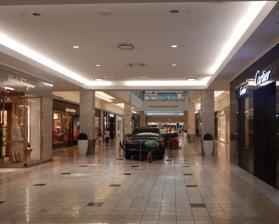
Building: Lenox Square
Country: United States of America
Year built: 1959
Shopping mall in Atlanta, Georgia Lenox Square Mall Interior of mall looking toward the Neiman Marcus wing (2019) Coordinates 33°50′45″N 84°21′43″W / 33.84591°N 84.36187°W / 33.84591; -84.36187 Address 3393 Peachtree Road NE Atlanta , Georgia 30326 Opening date August 3, 1959 ; 65 years ago ( 1959-08-03 ) Developer Noble Properties Management Simon Property Group Owner Simon Property Group No. of stores and services 198 No. of anchor tenants 3 Total retail floor area 1,558,678 sq ft (144,805.9 m 2 ) No. of floors 4 (3 in Neiman Marcus) Public transit access MARTA : Gold Line at Lenox Red Line at Buckhead Website simon .com /mall /lenox-square Lenox Square is a shopping mall in the Buckhead district of Atlanta , Georgia . With 198 tenants and 1,558,678 square feet (144,805.9 m 2 ) of gross leasable area , it is the third-largest mall in Georgia. The mall is currently owned and managed by Simon Property Group , and is considered a sister mall to the adjacent, Simon-owned Phipps Plaza . The mall features Macy's , Bloomingdale's , and Neiman Marcus . The mall is known of the start and finish line of the Peachtree Road Races , with the mall being the start line of the July southbound running, and the finish line of the January northbound running. History Lenox Square was the work of Ed Noble, a former developer from Kansas City, Missouri , whose company J. Noble Properties, acquired the site in 1956. Groundbreaking for the shopping center occurred in July 1957, and it was completed on June 29, 1958. The public opening ceremony for Lenox Square was held on August 3, 1959. The three-level mall -Mall, Plaza and Market featured 800,000 square feet (74,000 m 2 ) of retail space. It was anchored by Rich's , Davison's , and a Colonial Stores supermarket. There were 52 original tenants, including a bowling alley , indoor golf driving range, and a Kresge five and dime store. The Mall Level concourse featured several statues depicting Uncle Remus characters, such as Br'er Fox, Br'er Frog and the Tar Baby . A movie theater opened on the Market Level in June 1963. [ better source needed ] Within its first few years Lenox Square would be a part of several major events in the city. It is the starting point, as of 2025, the summer southbound running, and starting in 2025, the finishing point of the winter northbound running, of the 10 kilometer Peachtree Road Races , one of the largest 10 kilometer races in the world. Davison's, owned by Macy's since 1924, was rebranded as Macy's in 1986. In 2000, the celebration of the Rich's Great Tree moved to the flagship store from Underground Atlanta , after having been held downtown for decades. In 1991, Rich's relocated their flagship store to Lenox Square from downtown Atlanta . In 2003, Federated Department Stores began integrating the Macy's name with their other regional department store brands, including Rich's . Following the news, the Lenox Macy's location closed and the building (along with the location at Perimeter Mall ) was renovated extensively to house the first Bloomingdale's in the South, which opened in October 2003. In 2005, Federated Department Stores dropped the regional names of all of their department stores. The former Rich's-Macy's location at Lenox Square became the flagship of Macy's Central until all of the company's divisions had consolidated into one. The Macy's store at Lenox Square. The Macy's location at Lenox is one of the company's flagship stores. Lenox Square is the third largest shopping mall in the state, as well as one of the largest in the Southeast. Only the Mall of Georgia and Perimeter Mall have a larger gross leasable area . Visited by more than 35 million people a year, Lenox Square is one of the most popular and profitable retail centers in the United States . Together with Phipps Plaza, an estimated $1 billion was generated in 2007. An estimated 40% of all visitors to the shopping center in 2009 were tourists. By 2023, since the government lockdown , Lenox Square had announced several newest additions, among them are Psycho Bunny , Savage X Fenty , Cotton On , Moncler , Sandro , The Webster , Ferrari , in addition to an entirely new store format for Apple . About Lenox Lenox Square opened to the public on August 3, 1959, operating as an open-air shopping center much like a typical lifestyle center . Its original anchors were two of the most famous and acclaimed department stores in the area, Rich's and Davison's , and grocery chain Colonial Stores . The mall opened with 60 stores. Over the next few decades competition from new suburban shopping malls spurred four expansions. The most recent renovation included enlarging the Neiman Marcus store by 52,000 square feet (4,800 m 2 ) and the addition of 36,000 square feet (3,300 m 2 ) of new retail space. It also has the largest Pottery Barn in their chain as well as one of the largest Forever 21 stores in the Southeastern United States. Renovations Lenox Square has undergone four major renovations and expansions, significantly spurred by competition from new suburban retail such as Perimeter Mall and Cumberland Mall . In keeping with a then current retail trend, a major renovation and expansion in the early 1970s enclosed the entire shopping center. It included a new wing and the addition of the first Neiman Marcus location outside of Texas and Florida . It is still to this day the company's only location in the state. A second expansion completed in 1980 added a three-level section at the back of the mall which included a food court . This replaced the previous open-air Plaza Court and supermarket. Lenox Square then encompassed 1.04 million leasable square feet. The new food court was soon joined by a 19-story, 370,000 sqft (gross), class-A office building, a twin-like 24-story hotel, 1,800 space, five-level partially submerged combined hotel-office parking garage (two below ground), and 800-space four-level retail pre-cast concrete parking deck. These were adjacent to the MARTA 's Lenox transit station , which opened in December 1984. In 1995, the mall underwent its largest expansion, adding a second story above the original Mall Level. The expansion made Lenox Square the largest shopping center in Georgia, with 1.457 million square feet (140,000 m²) divided among 200 stores and restaurants . This distinction was relinquished to the newly built, 1.7-million-square-foot (160,000 m 2 ) Mall of Georgia in 1999. A significant 2007 expansion enlarged the existing Neiman Marcus by 52,000 square feet (4,800 m 2 ) and added a 36,000-square-foot (3,300 m 2 ) an upper level to the wing connecting the store to the main mallway. The shopping center then housed 1.545 million leasable square feet and 240 stores and services. In Fall 2013 another renovation took place in the mall with additions of both exterior and interior with new lightning, landscaping, windowing, and many more. The renovations were completed as of 2014. Lenox Square Mall, Peachtree Road front before renovations (2006) Lenox Square Mall, Peachtree Road entrance after renovation Incidents Seven shootings occurred at Lenox Square in 2020. A robbery occurred outside of the mall in 2021 after it was closed. After a string of shootings and robberies, the mall now has security measures in place and requires people under the age of 18 to have adult supervision after 3 pm. Around Lenox Lenox Square is connected via parkway to the 27-story JW Marriott Buckhead hotel, classified as a 4-Diamond hotel by the AAA . Many other luxury hotels are within walking distance from Lenox. These include W Hotel , The Whitley , and properties belonging to the Grand Hyatt , InterContinental , Waldorf Astoria , and Westin chains. The area around Lenox has grown immensely in the past few decades following its opening, with expanding retail developments and over 75 restaurants within a mile radius, which has made the area a highly desirable location to live and work. A two-story Target store sits across from Lenox at Lenox Marketplace, connected inside via escalators and elevators designed for shopping carts as well as shoppers, and having checkouts on both levels at the exits to a parking deck. Other stores at Lenox Marketplace include Dick's Sporting Goods and Publix .  The Sembler Company was the developer. In addition, Phipps Plaza is located to the northeast of Lenox Square across Peachtree Road. Traffic levels around Lenox are high and the streets are confusing for those unfamiliar with the area. Georgia 400 opened in 1993, restricting traffic to and from the west after it cut many existing roads. However, the BUC (Buckhead Uptown Connection), the free shuttle bus service around Buckhead, is available, supported voluntarily by a self-taxing district (Buckhead CID) which includes Lenox, and by GRTA and other agencies. The Peachtree Streetcar initiative would also extend free or low-fare streetcars to Lenox in the north, through midtown and downtown, to a proposed mixed-use redevelopment around historic Fort McPherson , 14 miles (23 km) south. MARTA , the city's main mass transit system, provides one station across the street from the J W Marriott, as well as the Buckhead station a quarter mile Northwest on Peachtree Road. Several companies, such as AT&T Mobility , have their headquarters near the shopping center. Shops around Lenox The area surrounding Lenox Square contains a 125,000 square foot open air retail center, The Shops Around Lenox. Anchored by a Crate & Barrel , it includes 16 retail stores, smaller specialty stores, restaurants, and workout studios. The center was built in 1979, underwent a major redevelopment during the recession [ which? ] and was sold by the developers in 2014 for $71.8 million. A full list is detailed below. List of anchor stores Name No. of floors Year opened Year closed Notes Bloomingdale's 4 2003 — Replaced the first Macy's Colonial Stores 1959 1980 Davison's 4 1959 1986 Macy's 4 1986 2003 Replaced Davidson's 3 2003 — Replaced Rich's; co-branded Rich's–Macy's from 2003–2005 Neiman Marcus 2 1972 — Rich's 3 1959 2003 See also Architecture portal List of shopping malls in the United States Phipps Plaza Buckhead Village District References